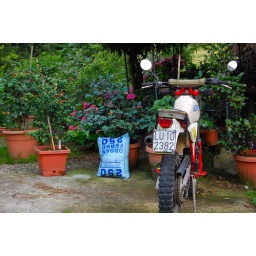
Infront of my Uncles home in the mountains of Viareggio.